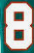
Number: 8